Khunjerab Railway

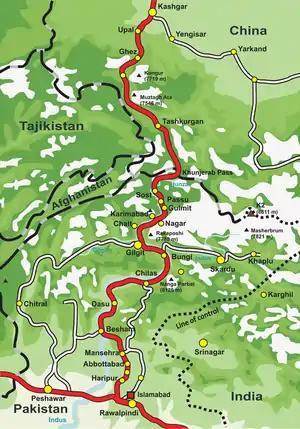
Karakoram Highway route map

In 2007, consultants were engaged to investigate the construction of a railway through the Khunjerab Pass in Gilgit-Baltistan to connect China Railway with Pakistan Railways. A feasibility study started in November 2009 for a line connecting Havelian and Kashgar. 750 km (466 mi) of the line would extend through Pakistan, while the remaining 350 km (217 mi) in China. In June 2014, China commissioned a "preliminary research study" to build an international rail link to Pakistan. In 2016 this 682 km proposed railway link was reported to be part of the China–Pakistan Economic Corridor, and was to commence construction during the second phase of CPEC between 2018 and 2022. However the construction of this railway line was not mentioned in the CPEC Long Term Plan from 2017 to 2030 released jointly by China and Pakistan in 2017. China's involvement in several rail projects in Pakistan is motivated primarily by commercial considerations, but it also sees distinct advantages for its improved transportation and access to Central Asia and the Persian Gulf states.